Corny Casanovas

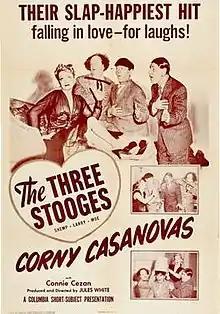
Film poster

Corny Casanovas is a 1952 short subject directed by Jules White starring American slapstick comedy team The Three Stooges (Moe Howard, Larry Fine and Shemp Howard). It is the 139th entry in the series released by Columbia Pictures starring the comedians, who released 190 shorts for the studio between 1934 and 1959.